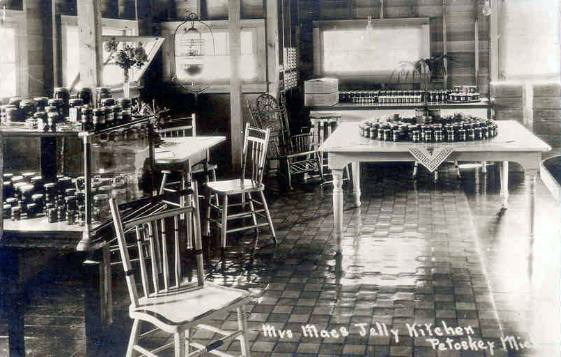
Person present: No